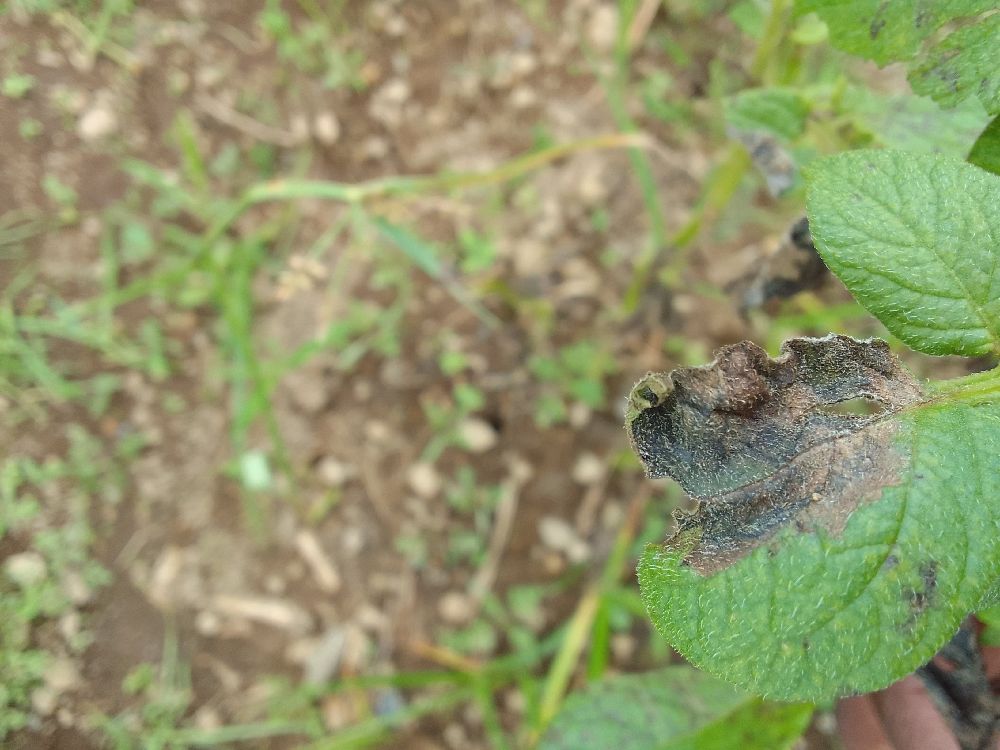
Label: Late blight